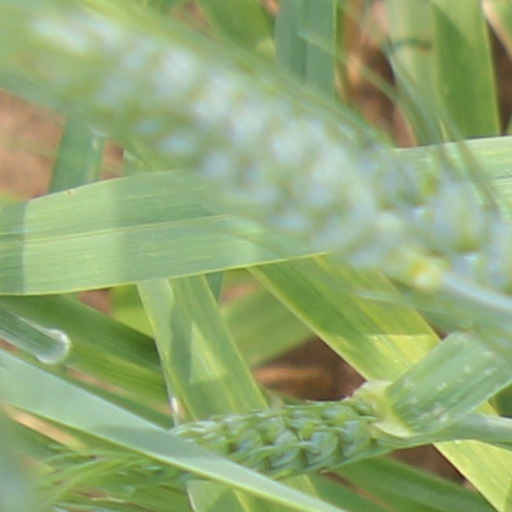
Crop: wheat